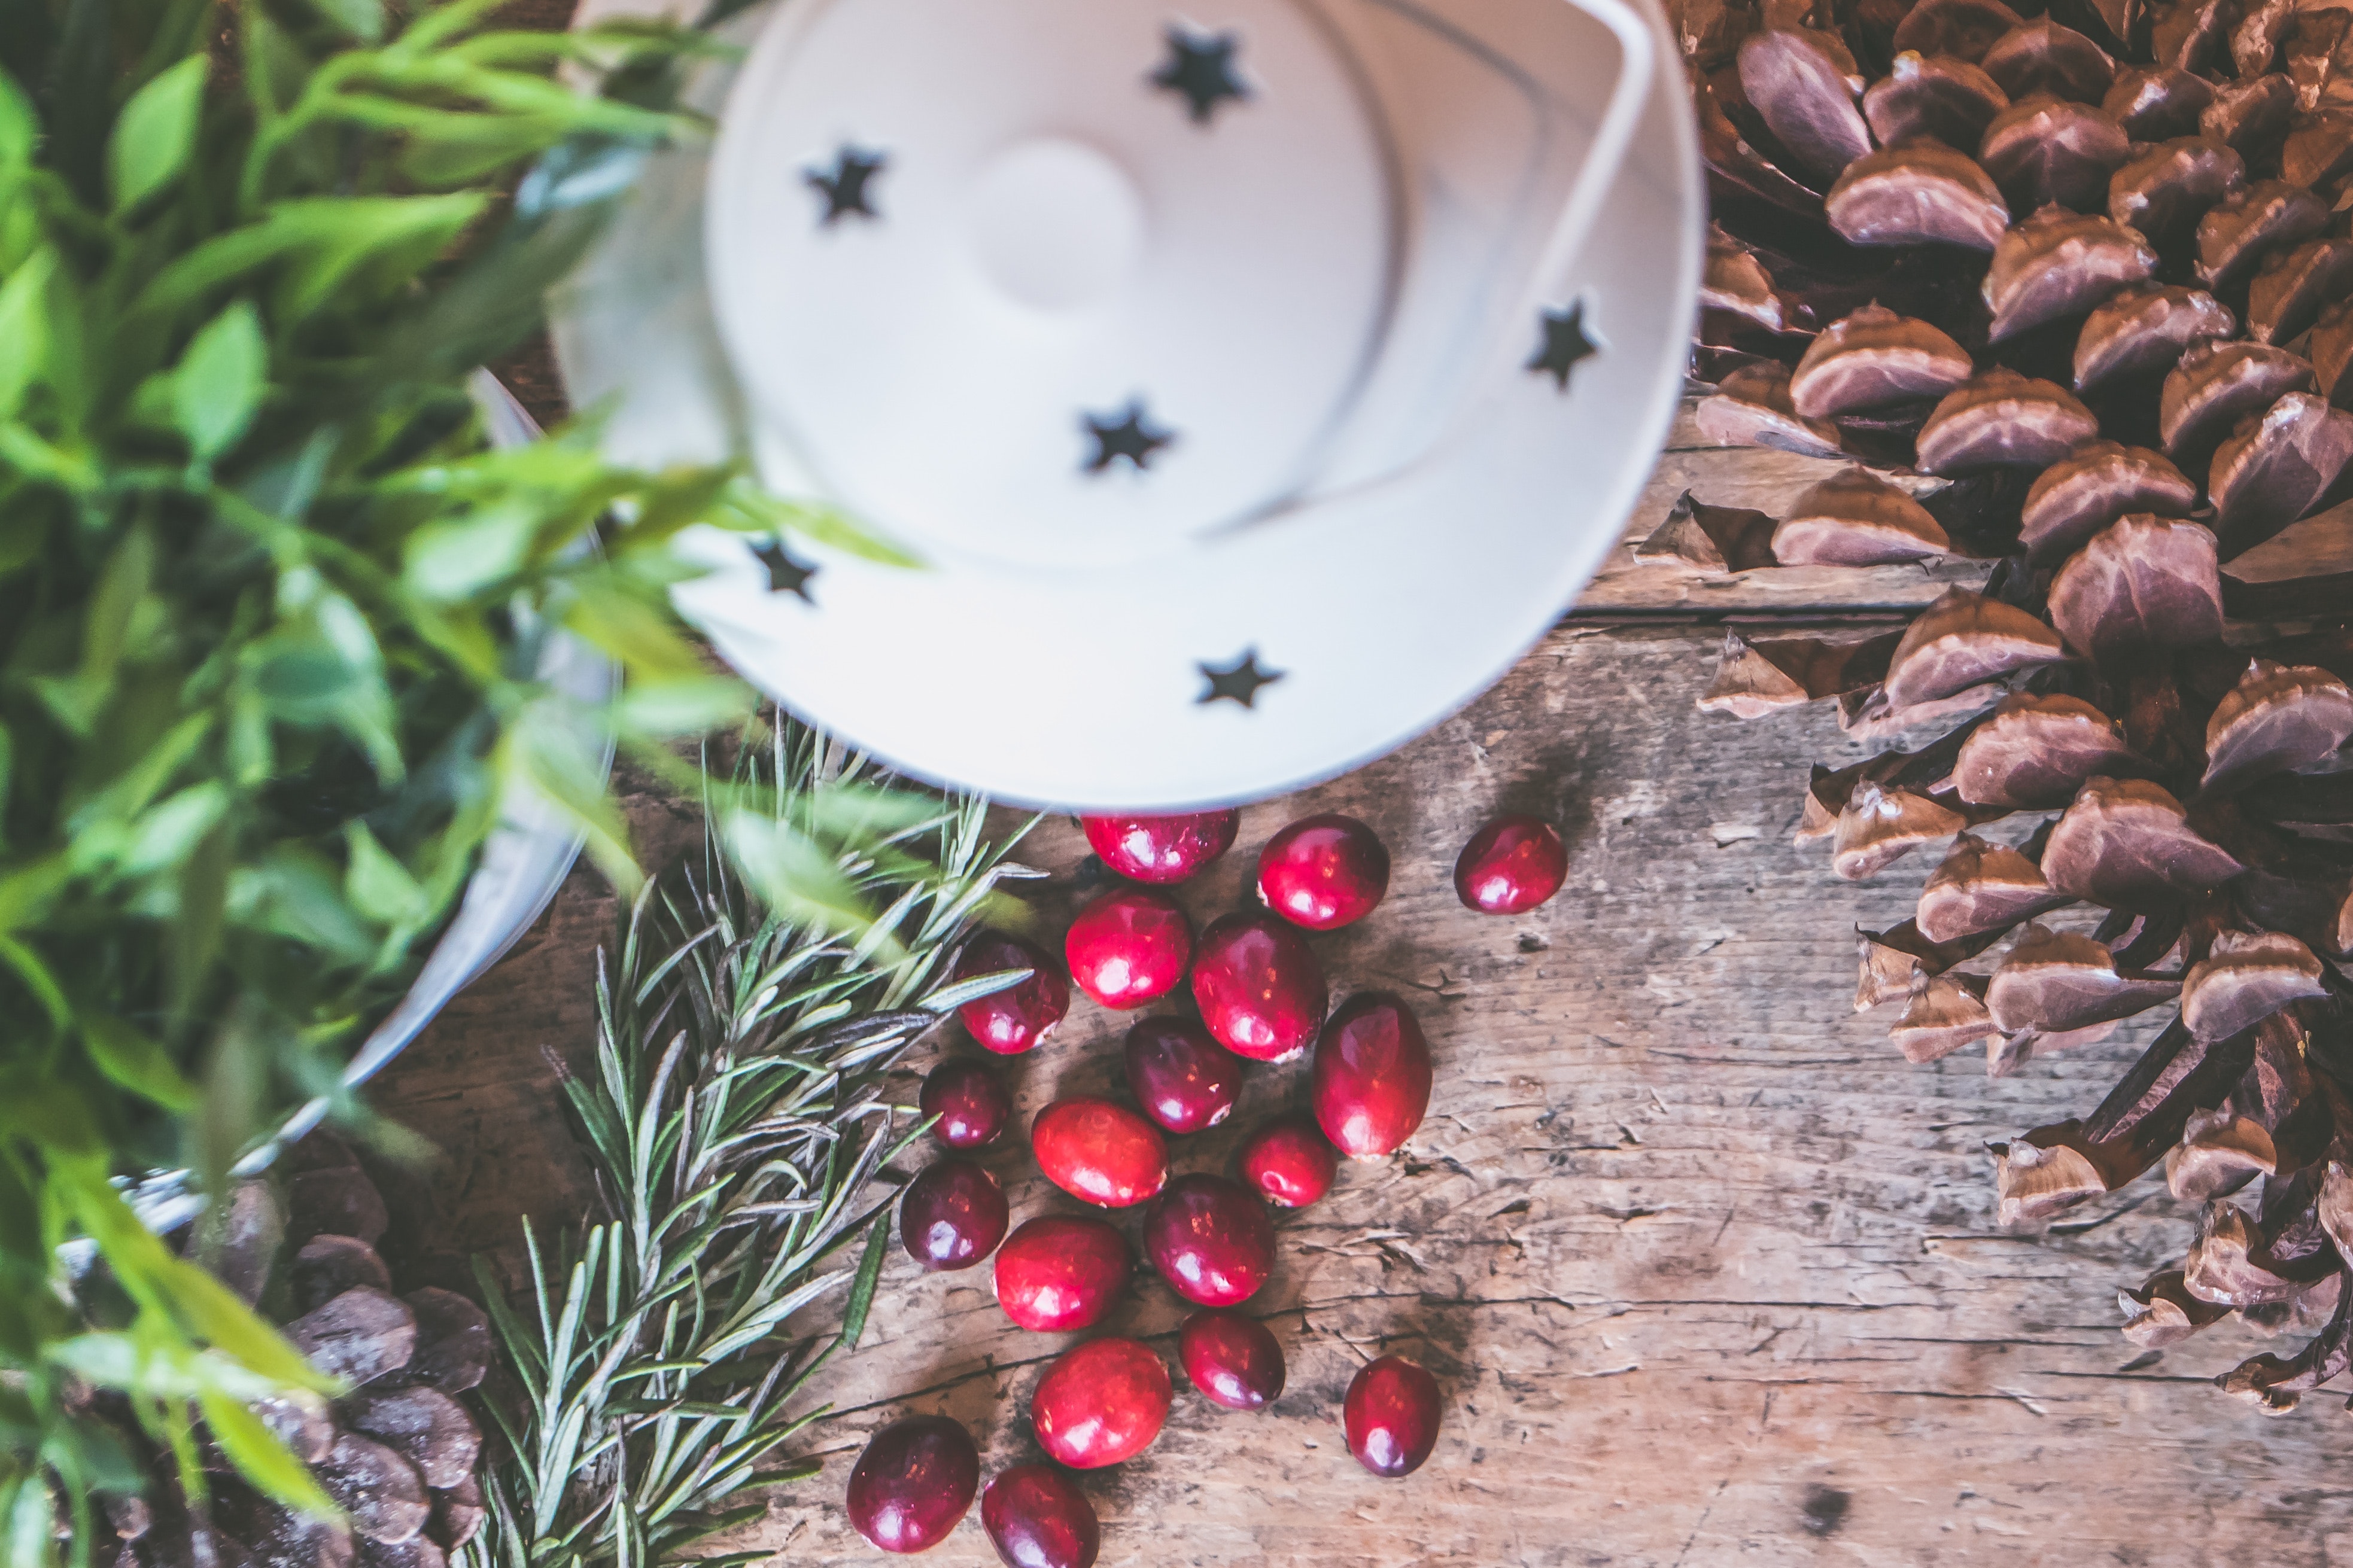
cup, teacup, leaf, plant, tree, tableware, flower, drinkware, fashion accessory, pine family